Conjunctivitis

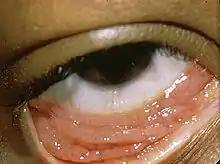
An eye with chlamydial conjunctivitis

Inclusion conjunctivitis of the newborn is a conjunctivitis that may be caused by the bacterium "Chlamydia trachomatis", and may lead to acute, purulent conjunctivitis. However, it is usually self-healing.